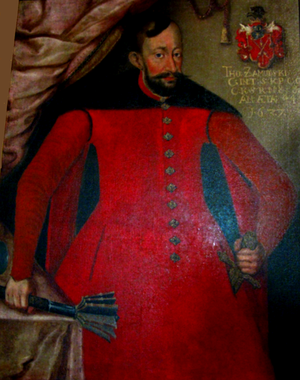
Tomasz Zamoyski, aristocrat polonais, membre de la famille Zamoyski, 2ᵉ Ordynat de Zamość, voïvode de Podole, voïvode de Kiev, staroste de Cracovie, vice-chancelier de la Couronne, chancelier, staroste de Knyszyn, Sokal, Nowy Targ, Rabsztyn, Kalusz, Goniądz et Rzeczyce. La ville de Tomaszów Lubelski a été ainsi nommé d'après son prénom.